Bring It On (film series)

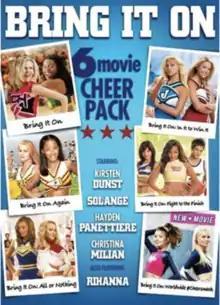
Box art for "Bring It On: 6-Movie Cheer Pack", a four-disc compilation of the first six films.

Bring It On is an anthology series of cheerleading films that began with "Bring It On" (2000) and was followed by five direct-to-video sequels and one Halloween-themed television film sequel, none of which contain any of the original film's cast members.